List of Yume no Crayon Oukoku characters

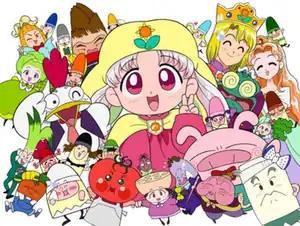
Yume no Crayon Oukoku characters

This is a list of fictional characters appearing in the anime and manga series "Yume no Crayon Oukoku".